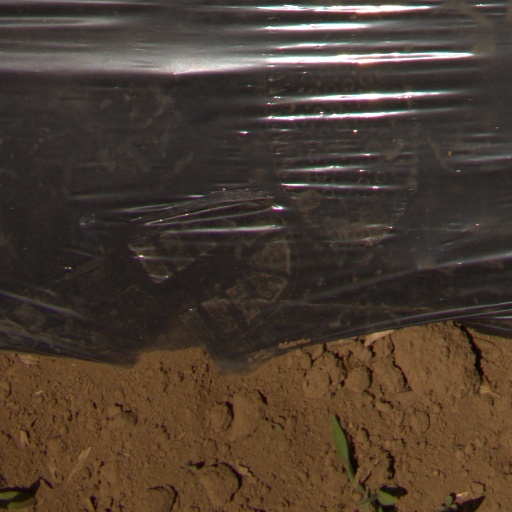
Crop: Jerusalem artichoke